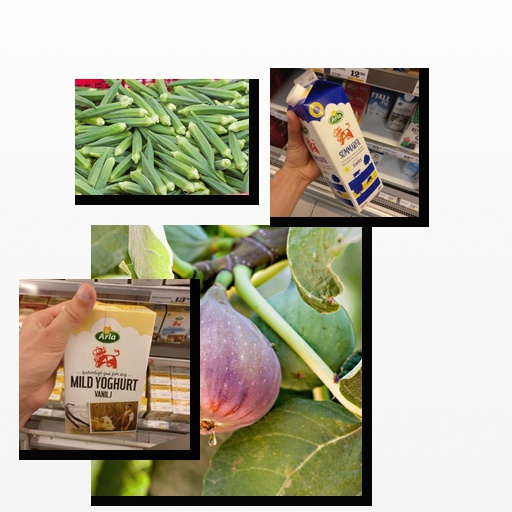
Food items: fig, vanilla_yoghurt, sour_milk, okra